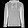
Label: Pullover